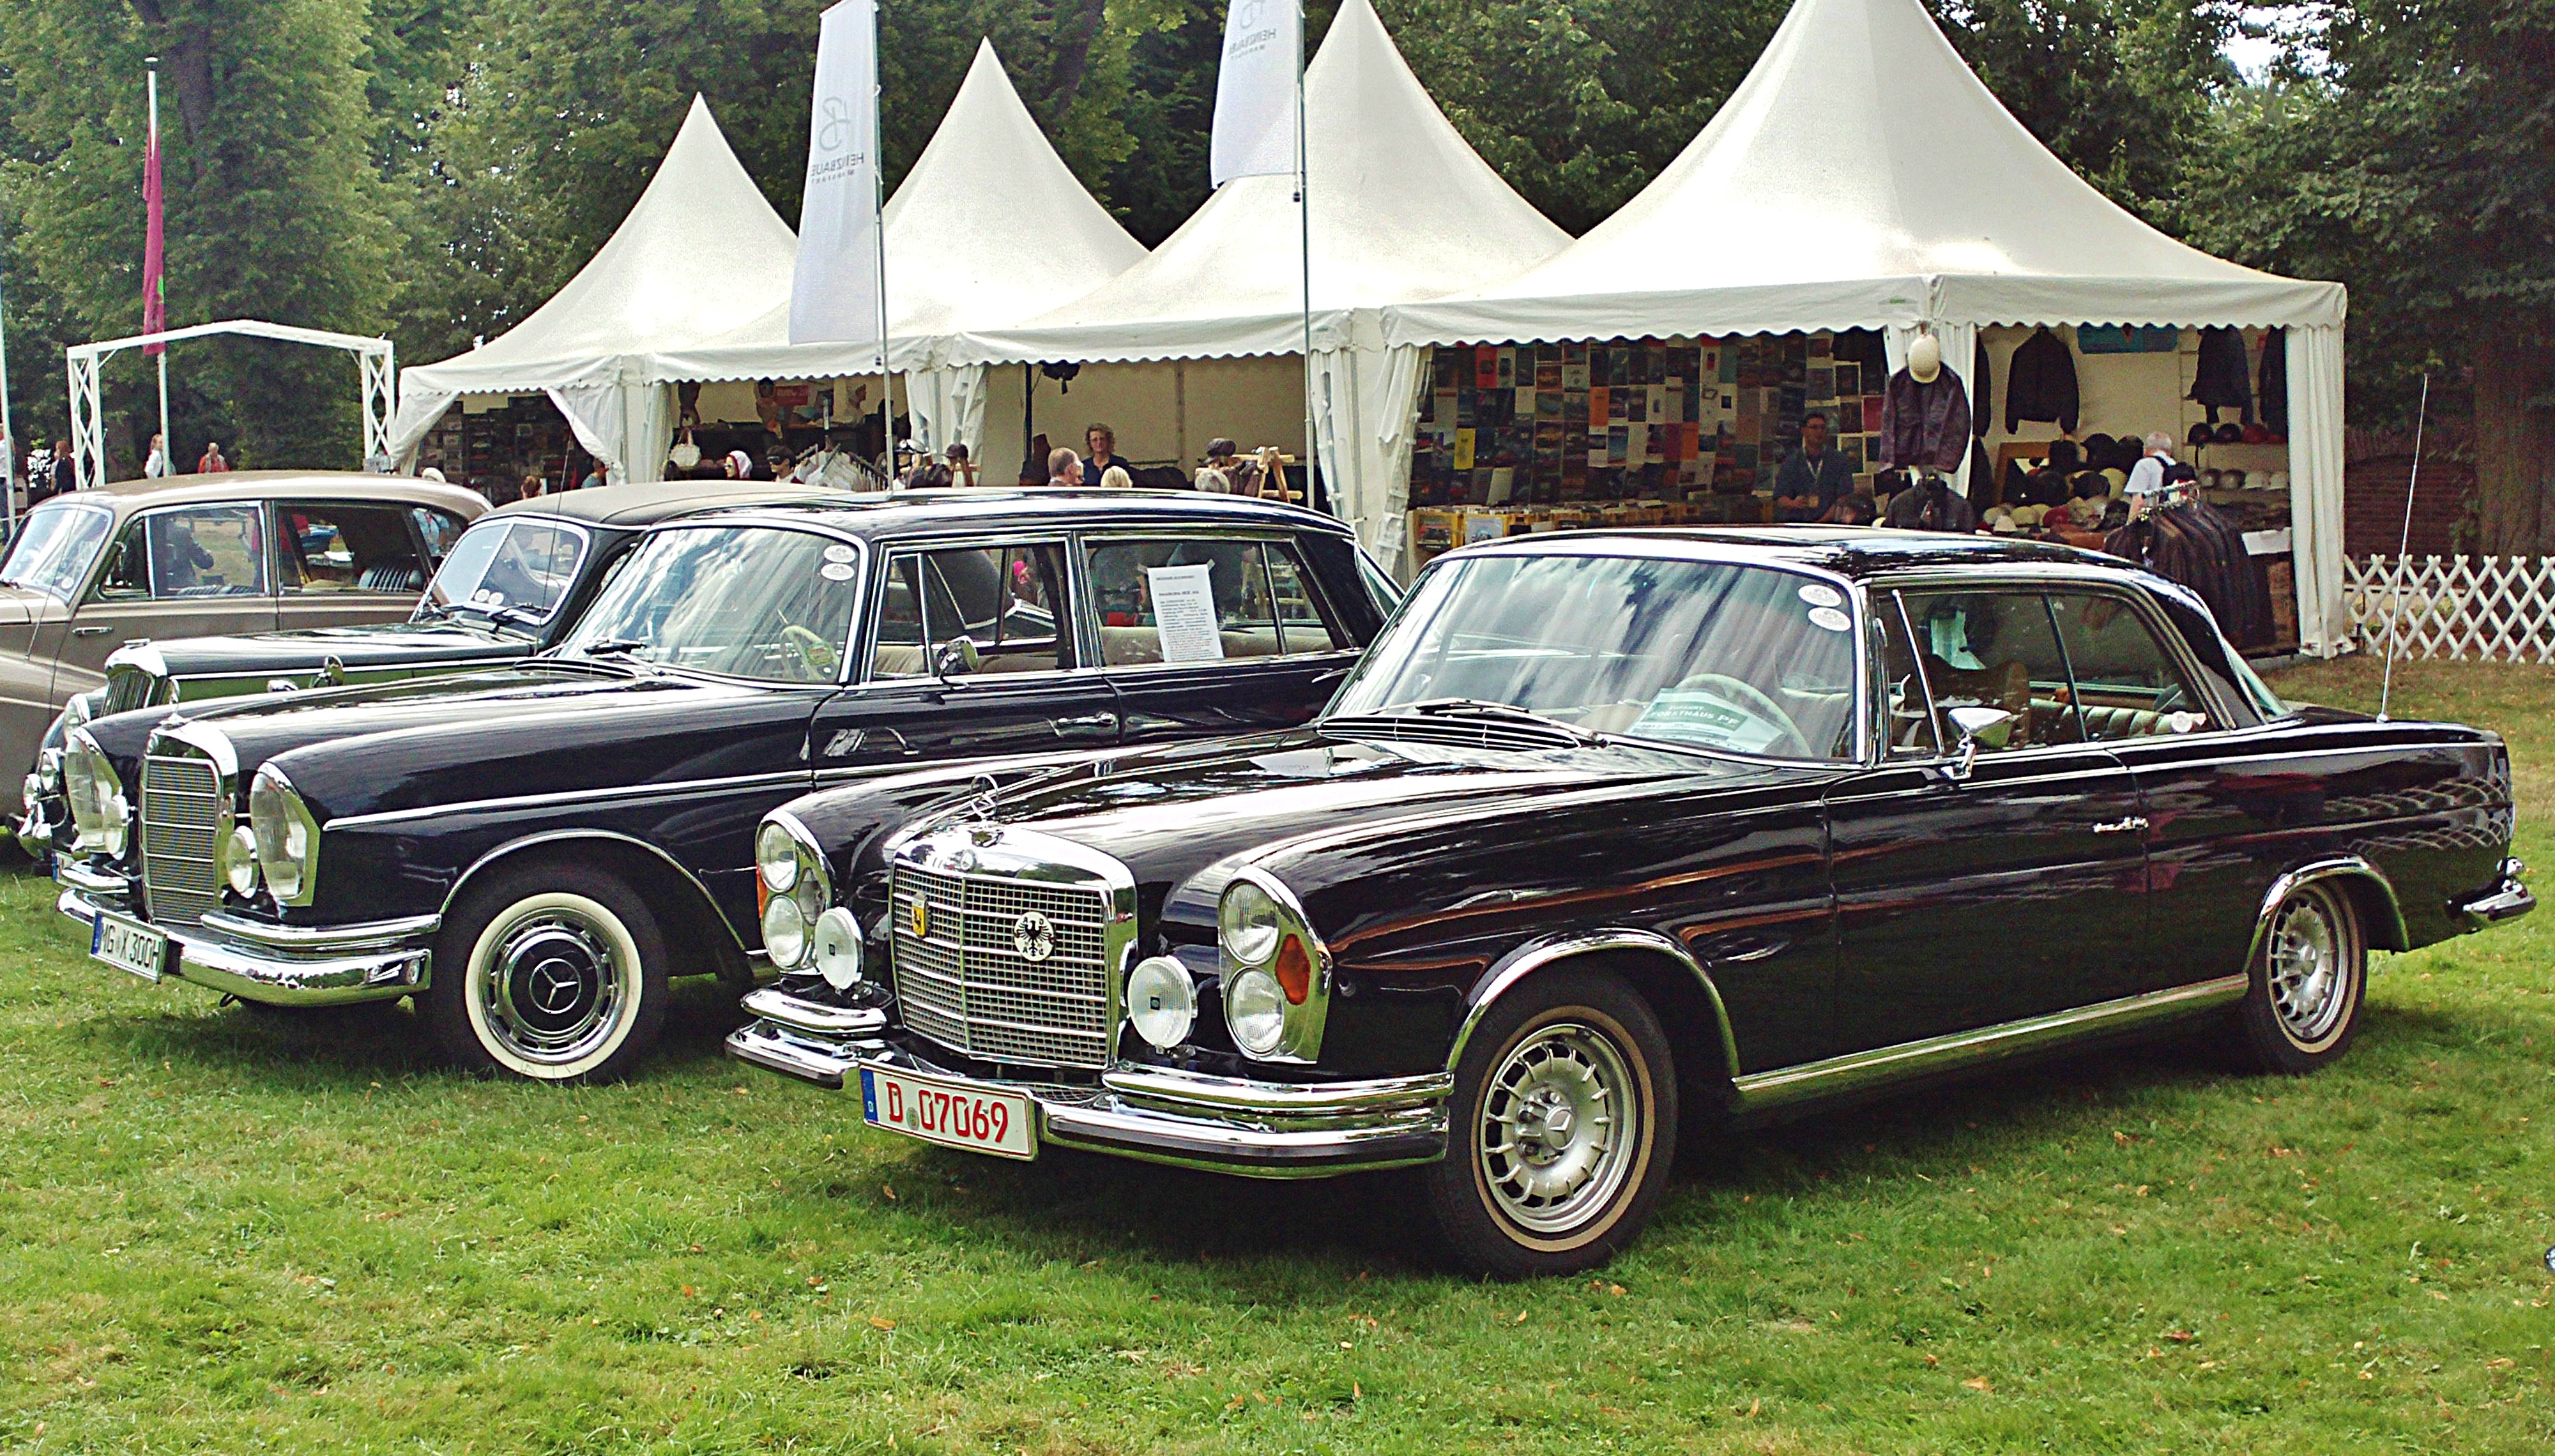
car, retro, old, vehicle, classic car, vintage car, sedan, mercedes, convertible, exhibition, mercedes benz, antique car, land vehicle, automobile make, automotive exterior, compact car, luxury vehicle, mercedes benz w111, mercedes benz w108, mercedes benz w114, mercedes benz w112